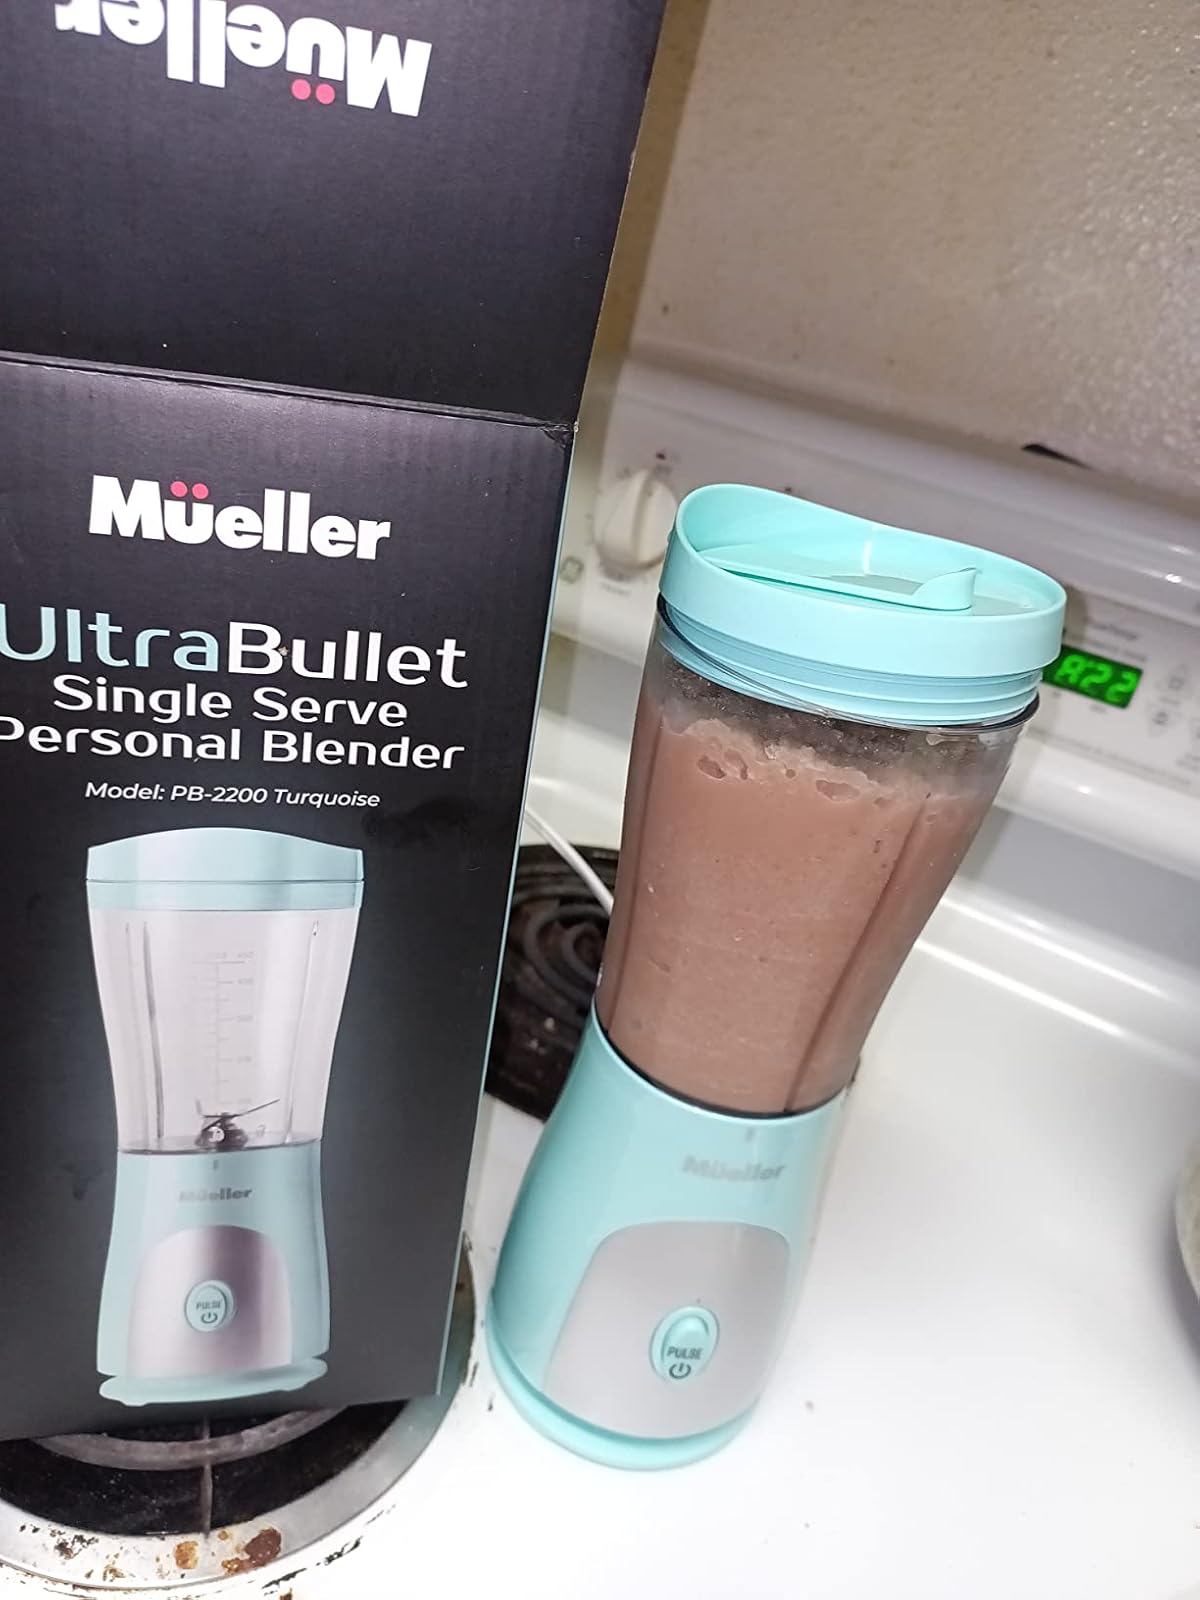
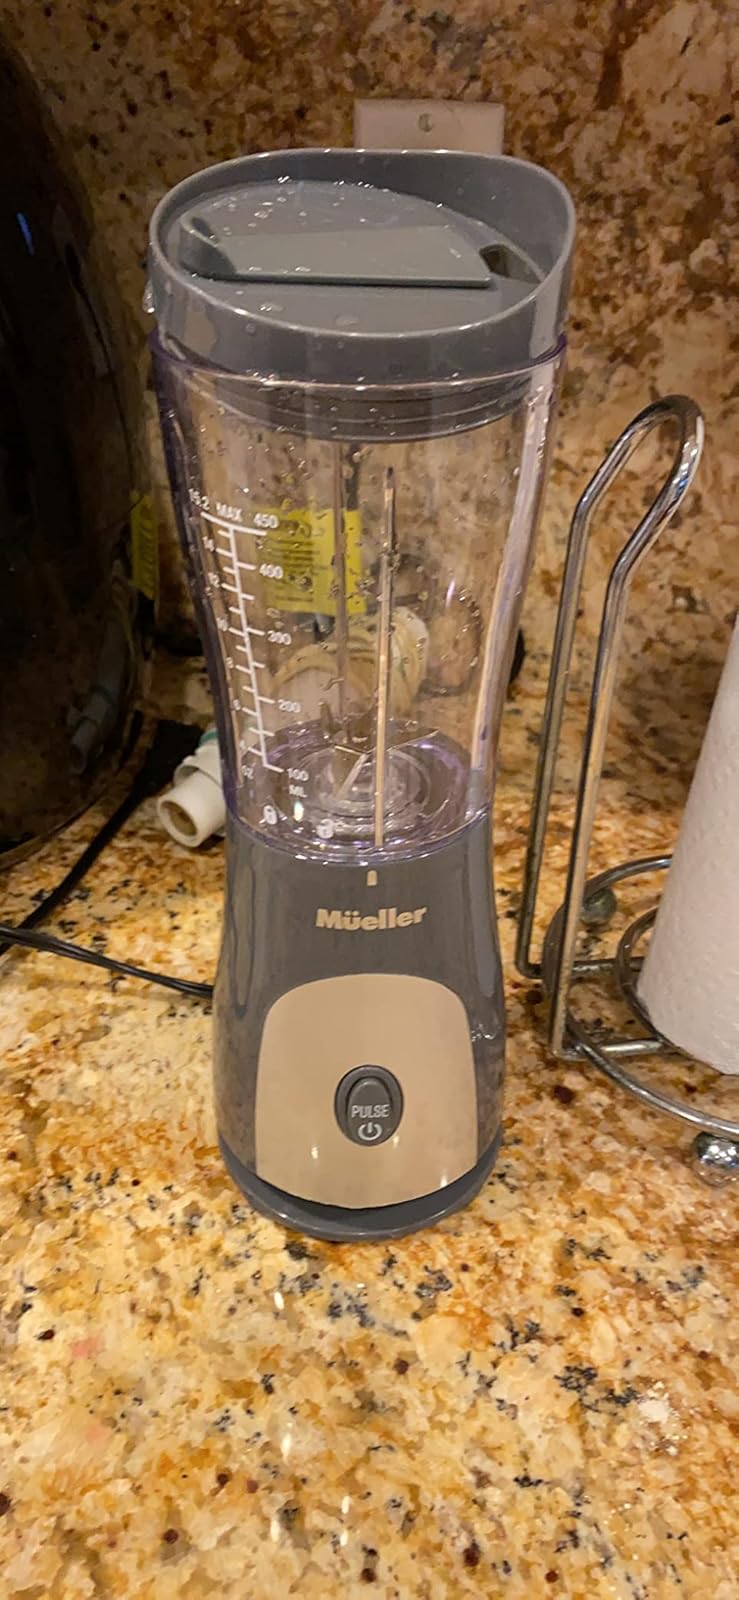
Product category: items_blender
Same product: no